Nobuyuki Tsujii

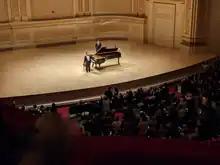
Nobuyuki Tsujii performs at Carnegie Hall January 19, 2023

Tsujii competed in the 2009 Van Cliburn International Piano Competition and tied for the gold medal with Haochen Zhang. He was also awarded the Beverley Taylor Smith Award for the best performance of a new work. He played all twelve of Frédéric Chopin's "Études" (Op. 10) as part of his performance in the preliminaries. Tsujii was one of the competitors prominently featured in the Peter Rosen documentary film about the 2009 Van Cliburn competition, "A Surprise in Texas", which was first broadcast on PBS TV in 2010.